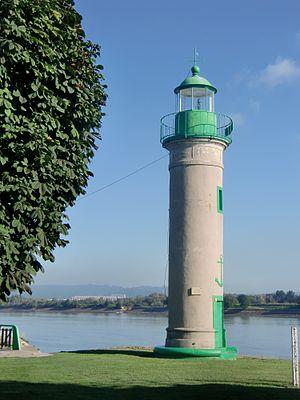
Phare (ou feu) de Quillebeuf (Eure, Normandie, France)
Le Marais-Vernier est une région naturelle du département de l'Eure en région Normandie. Issue d'un ancien méandre de la Seine, cette région constitue une dépression semi-circulaire de 4 500 hectares qui regroupe prairies humides, marais, roselières, canaux, mares, étangs, tourbières, courtils et bocages. Cette mosaïque de paysages dans un seul et unique ensemble représente une entité écologique